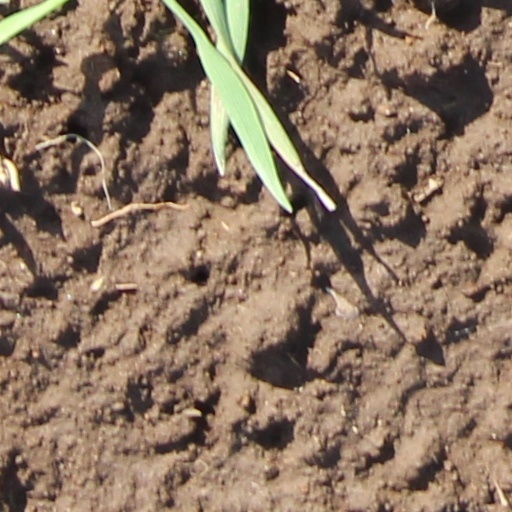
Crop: wheat